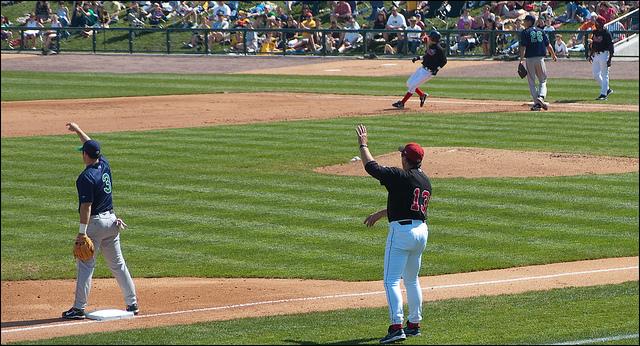
A group of baseball players standing on top of a field.